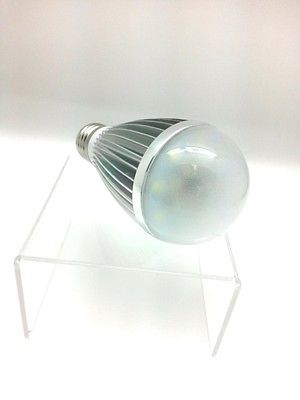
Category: lamp